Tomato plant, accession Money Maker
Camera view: bottom (45 deg); turntable rotation: 120 degrees
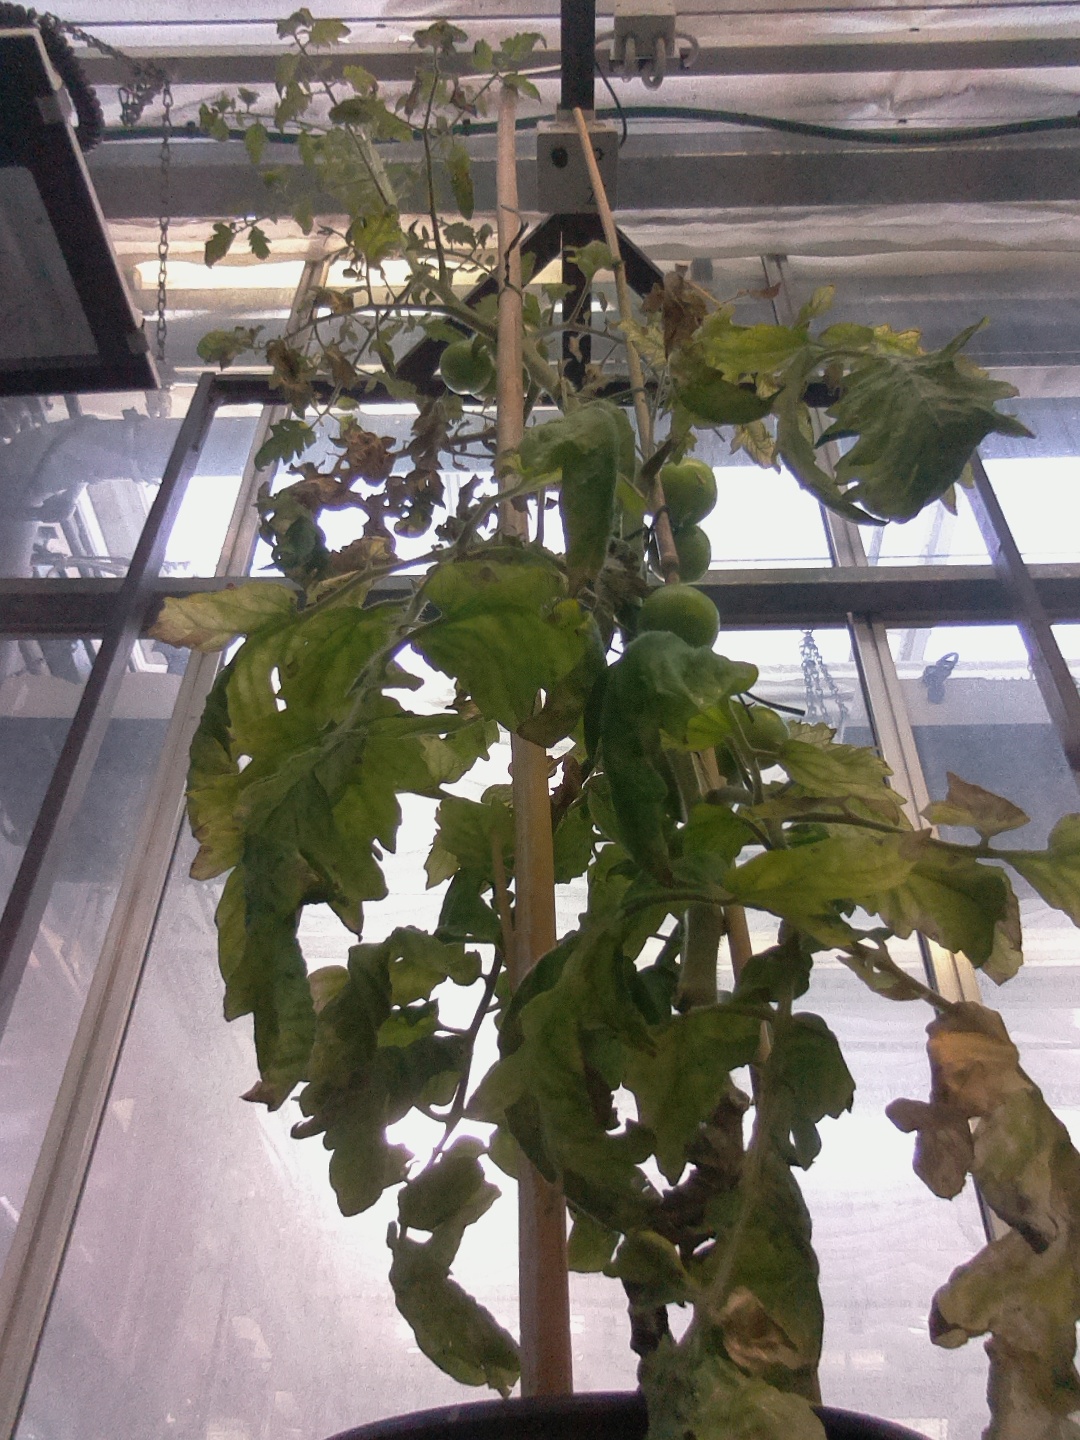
BBCH growth stage 79: 90% -100% of final fruit size